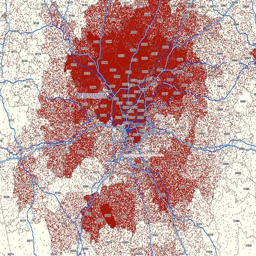
why sports team are leaving in map